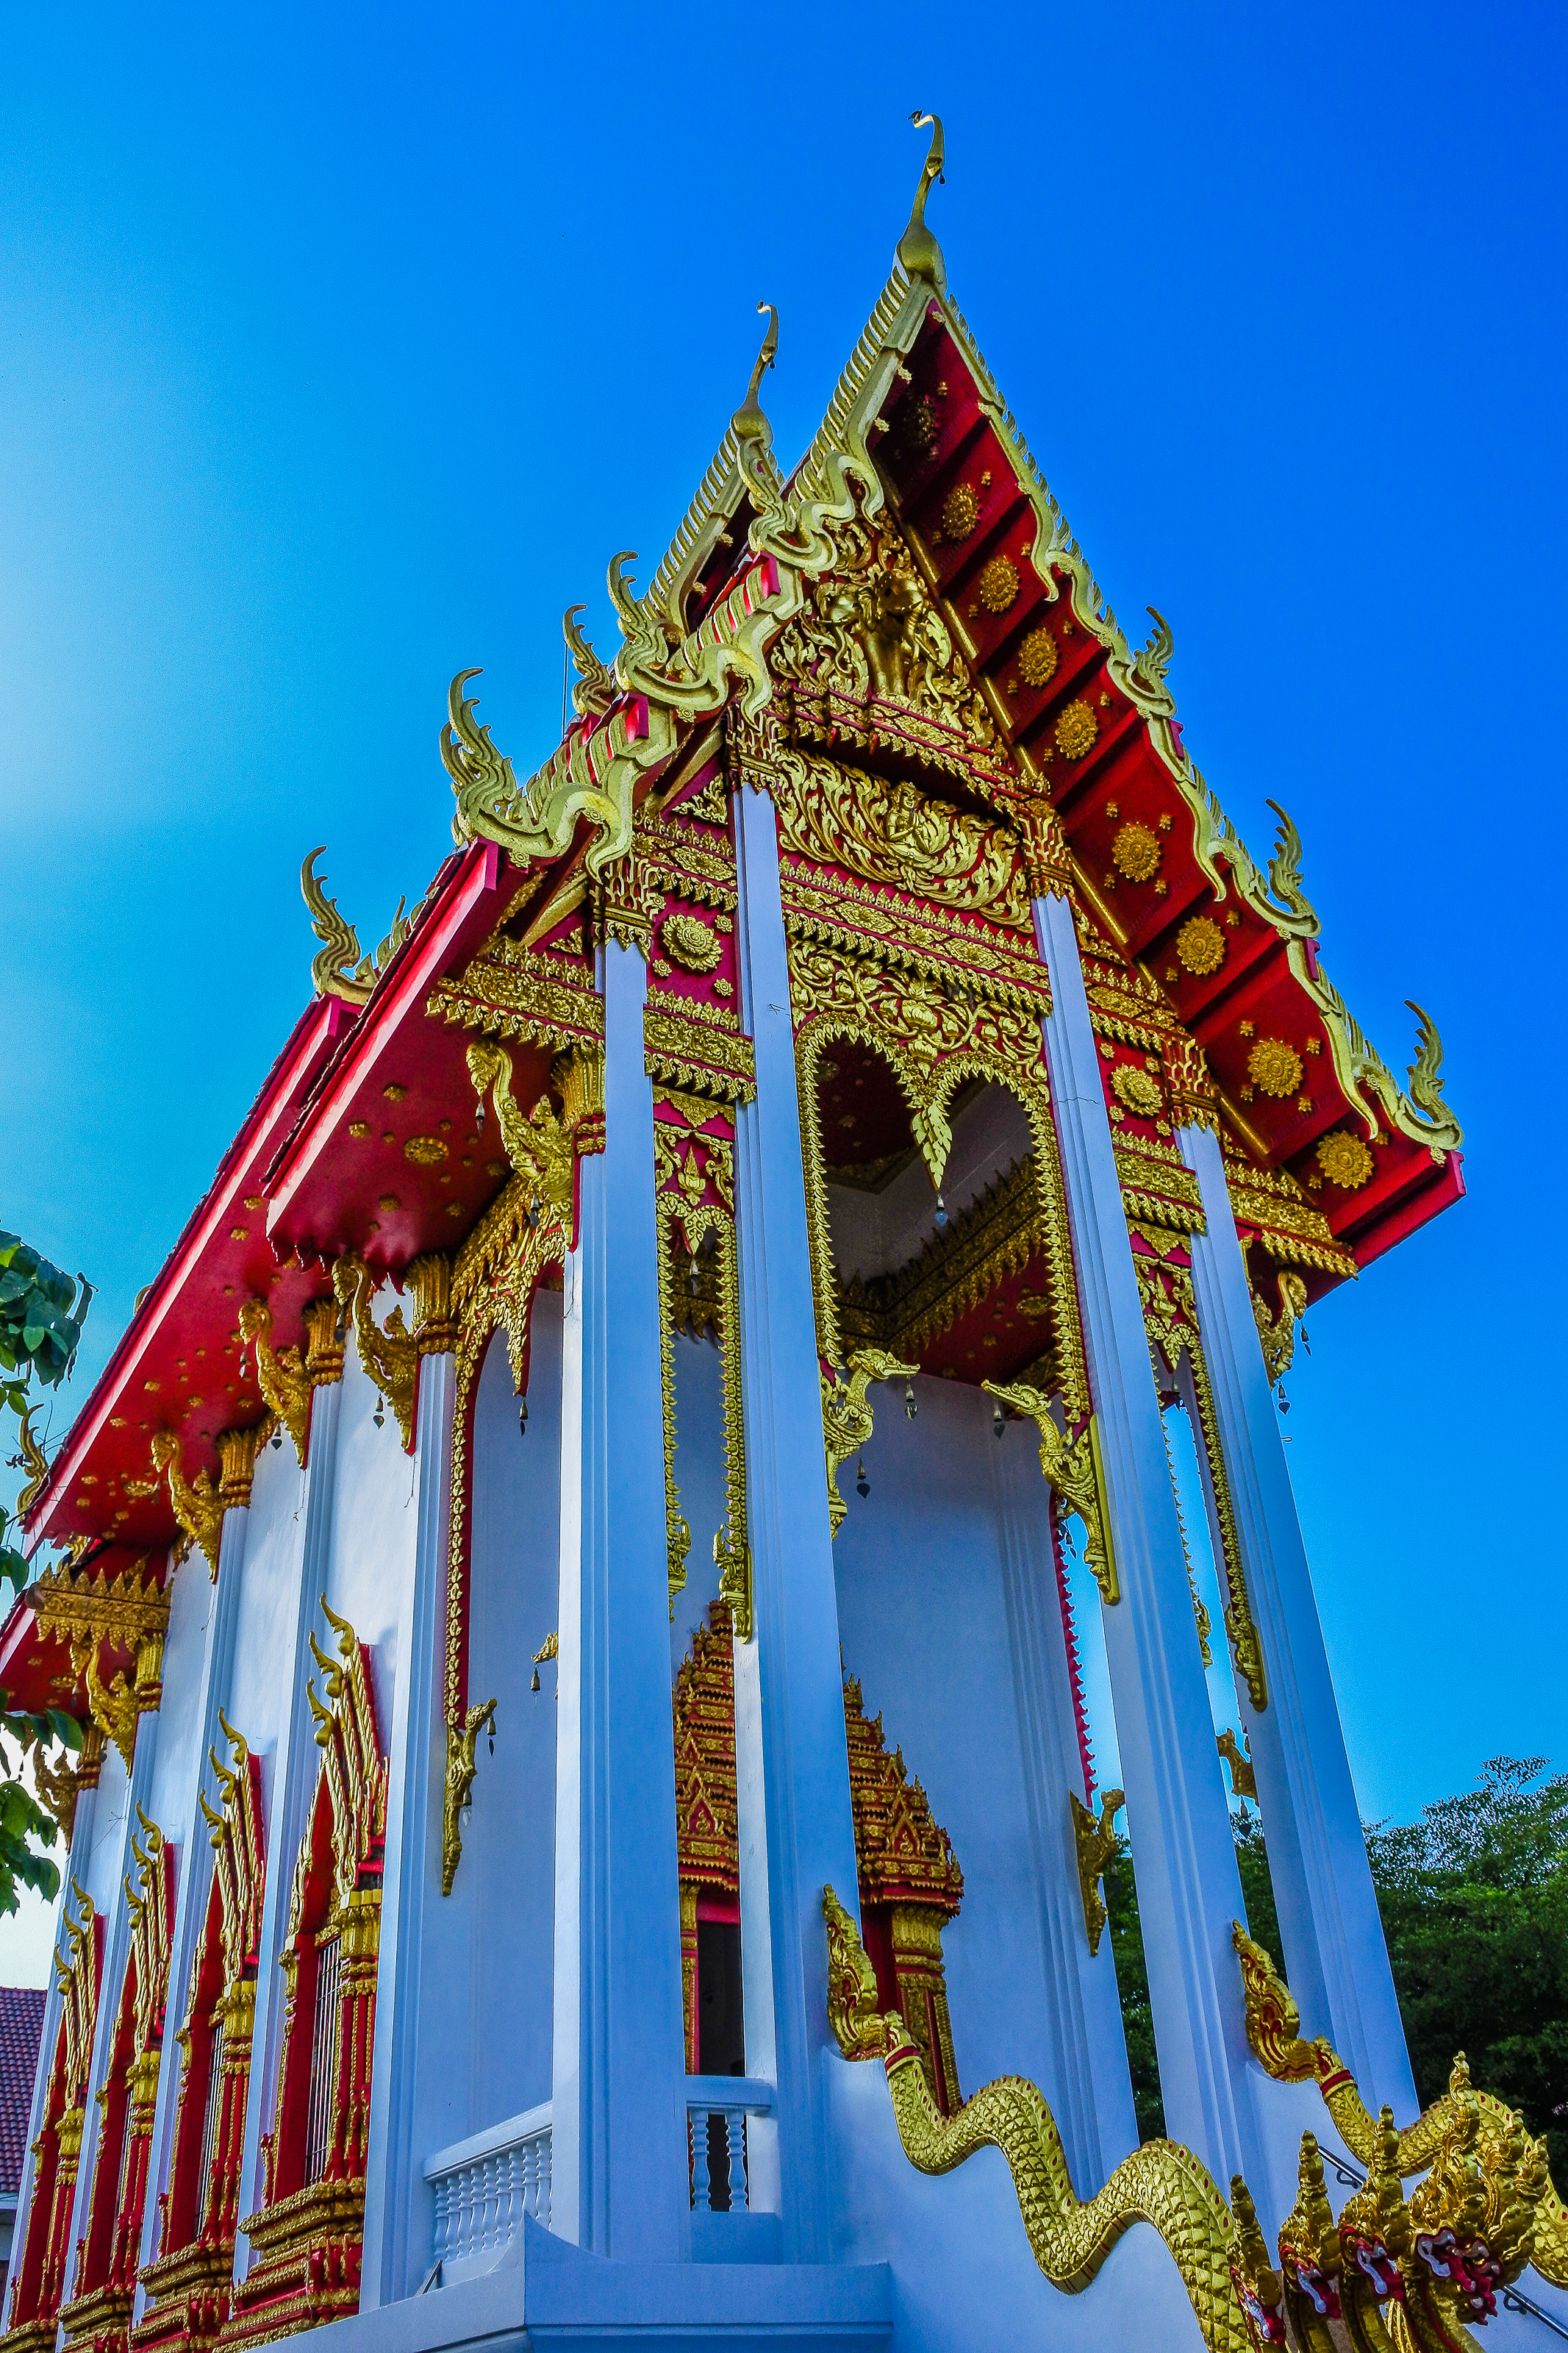
big, cobra, king of nagas, view, biggest, buddha, golden, religions, thailand snakes, serpent, landmark, sky, payanak, statue, thai, ancient, goldbuddha, traditional, background, style, worship, homage, religious, snake, believe, buddha with naga, life, gold, head, naga thai, design, buddhaimage, belief, architecture, art, famous, green, wallpaper, sculpture, wat, buddhism, places, blue, culture, buddhist, temple, garden, travel, naga, place of worship, shrine, building, chinese architecture, tradition, leisure, facade, tourism, historic site, monastery, world